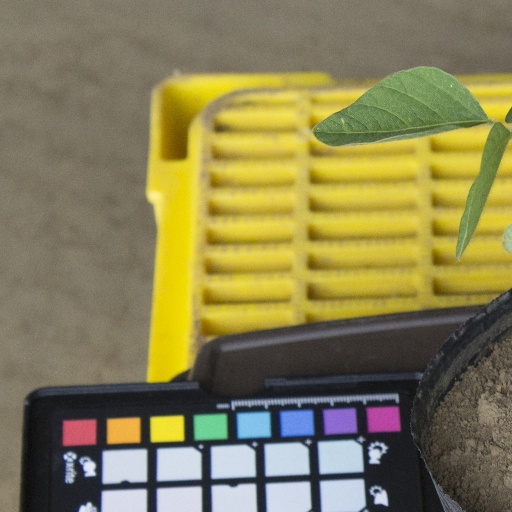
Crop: soybean